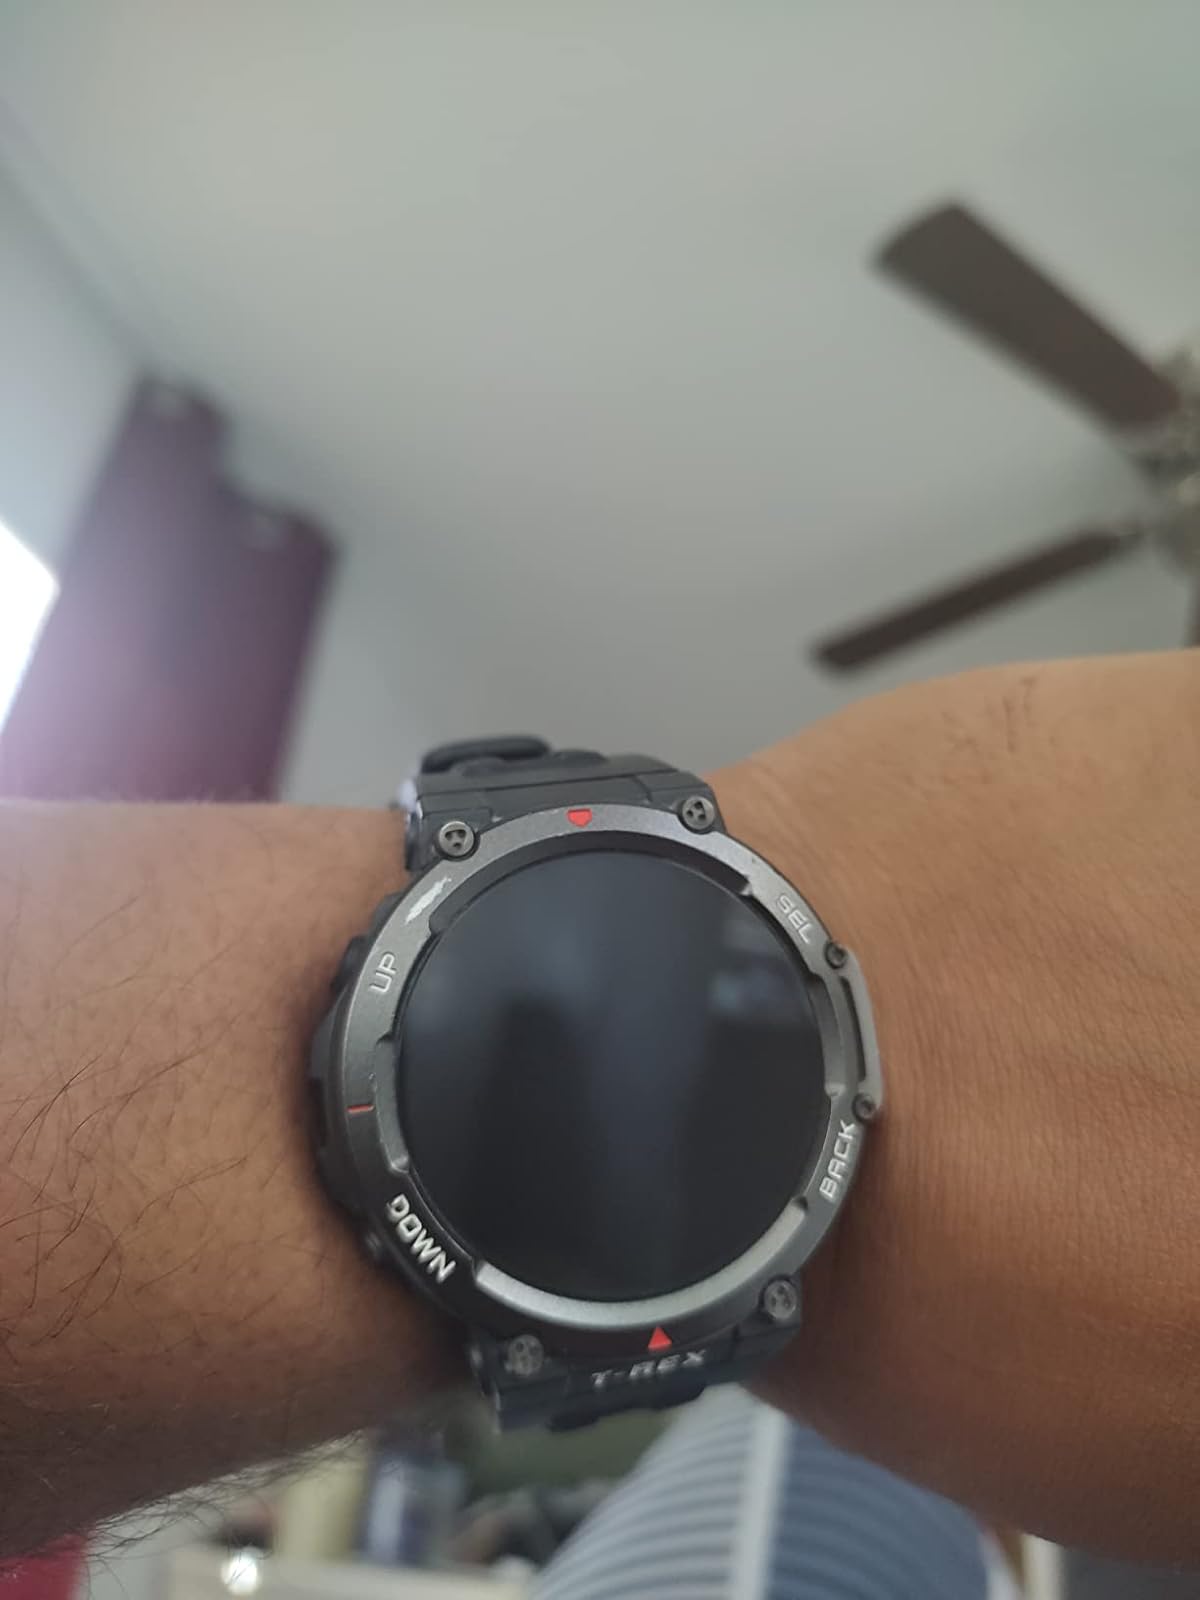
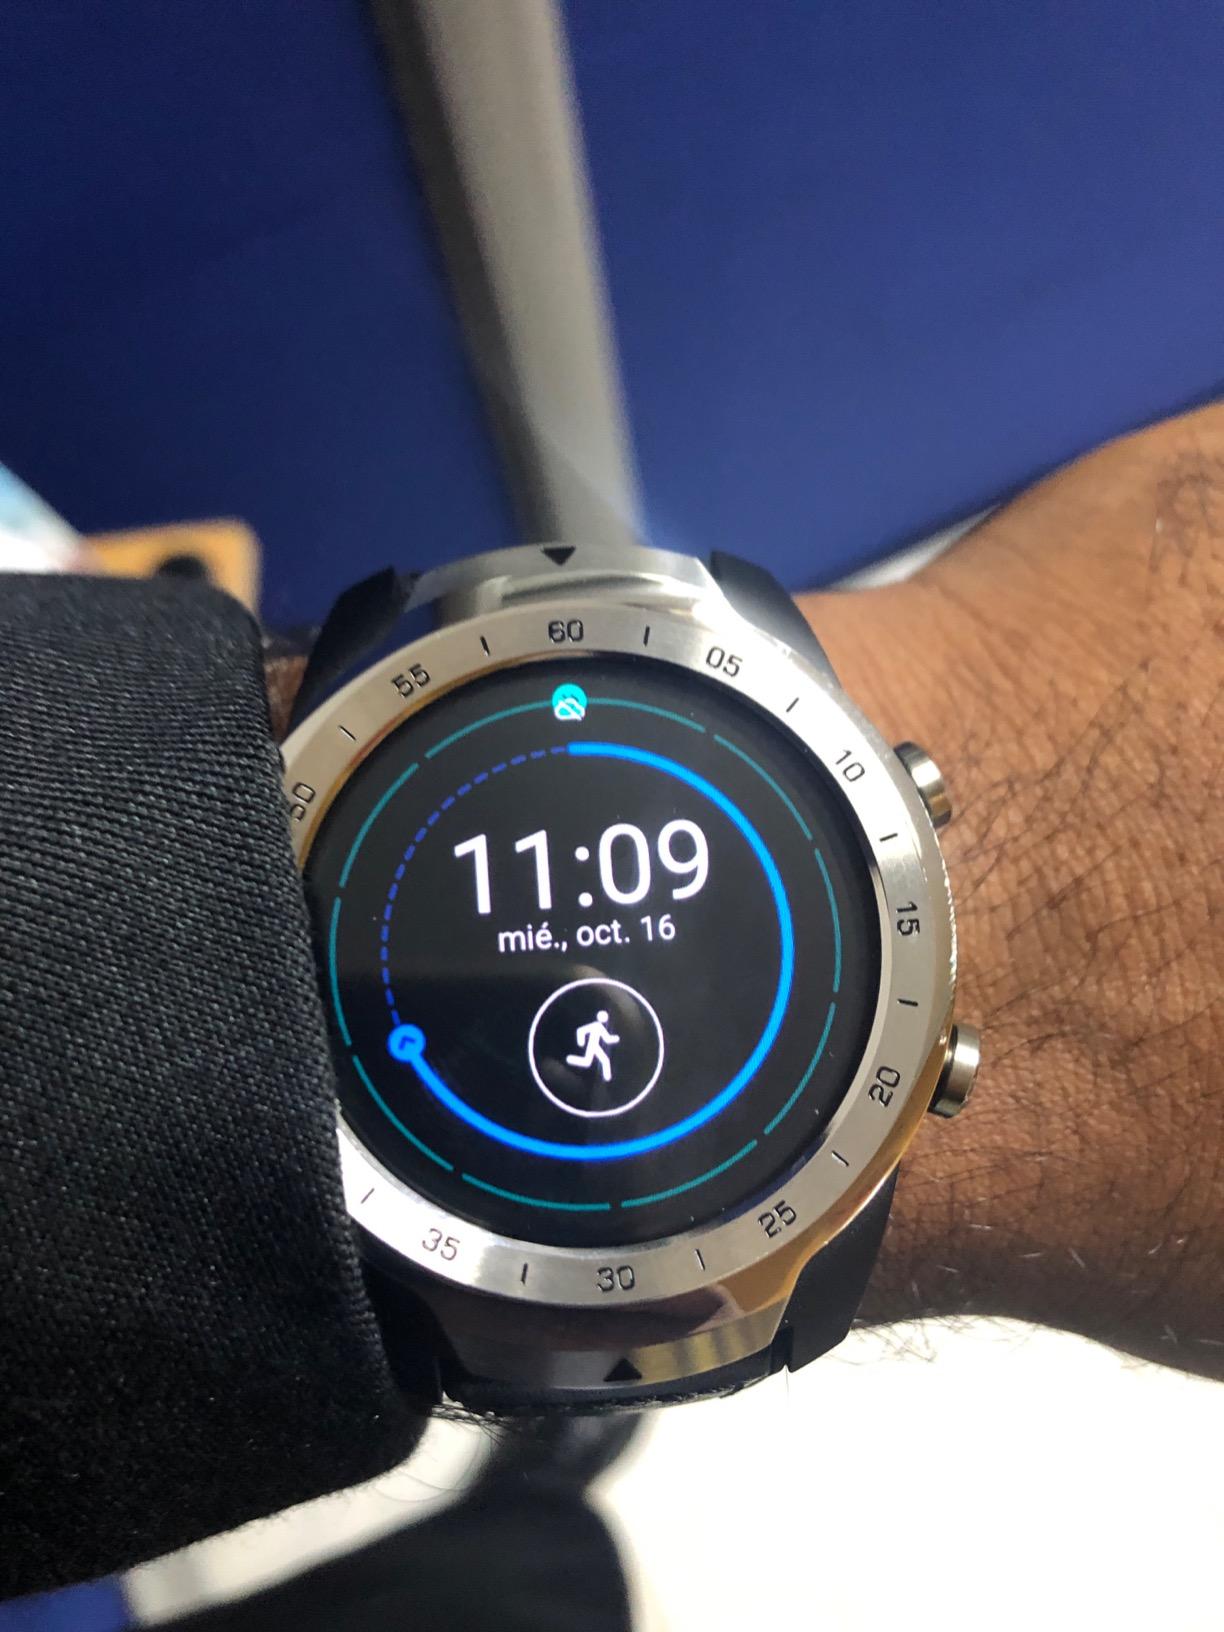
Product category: smartwatch
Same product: no